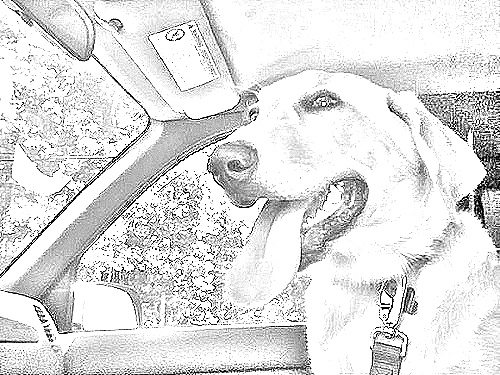
Portrait style: Sketch Portrait